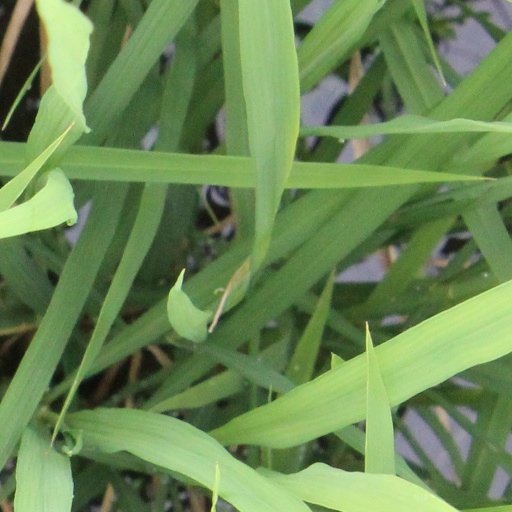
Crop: rice